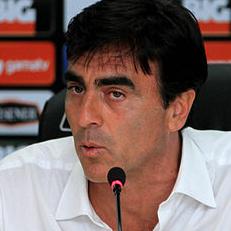
Age: 49